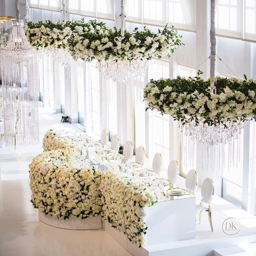
from all angles so much beauty .